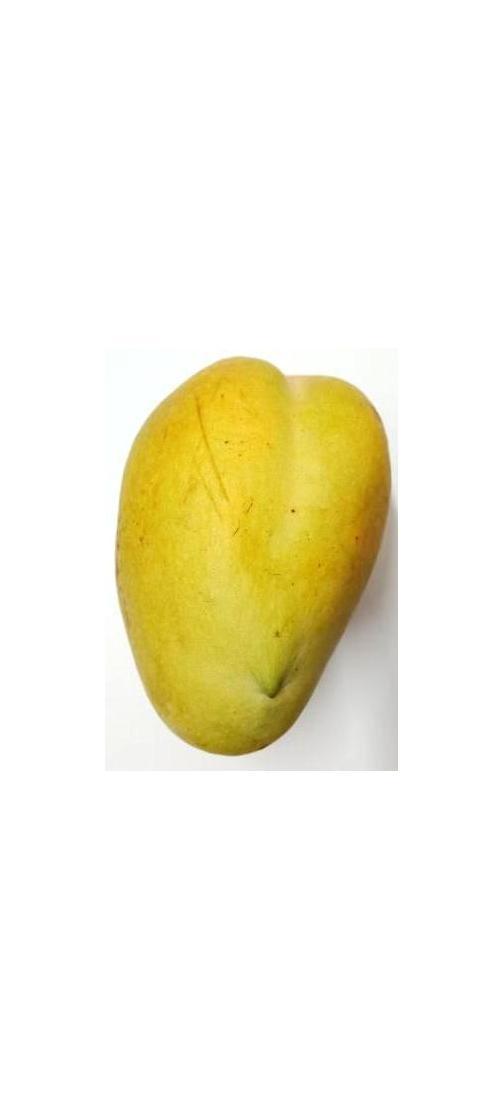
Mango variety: Bari-11